Justin Boston

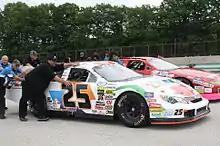
Pit crew pushing his 2013 ARCA car at Road America

In July 2012, Boston signed with Venturini Motorsports to drive the full ARCA Racing Series season in 2013. Coming onto sponsor the team was electronic recycling company Zloop, founded in 2012 and based in Hickory, North Carolina. At the age of 23 years, Boston was one of the older rookies to enter ARCA competition, but was second quickest in December testing at Daytona out of 61 drivers, timing in at 48.871 seconds (184.158 mph). Boston ran the full 21-race schedule, scoring poles at both races at Salem Speedway to go along with 18 total top 10 qualifying efforts. Despite not winning a race, he finished the year with eight top 5s and an impressive 16 top 10s to earn 3rd place in the championship standings behind 10-time champion Frank Kimmel and Mason Mingus. Boston was selected as the 2013 SCOTT rookie of the year.